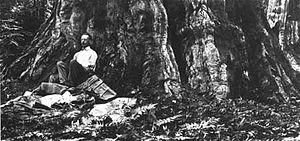
Gilbert Hovey Grosvenor est un homme de presse américain, éditeur du National Geographic Magazine. Il est considéré comme le père du photojournalisme.